Heather McHugh

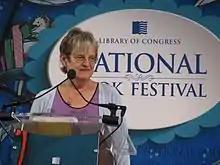
McHugh in 2013

Heather McHugh (born August 20, 1948) is an American poet notable for "Dangers", "To the Quick", "Eyeshot" and "Muddy Matterhorn." McHugh was awarded a MacArthur Fellowship in the US and a Griffin Poetry Prize in Canada, and was elected to the American Academy of Arts and Sciences. She taught for thirty years at the University of Washington in Seattle and held visiting chairs at Berkeley, Stanford, Columbia, Syracuse, UCLA and elsewhere.